The Cricket (1917 film)

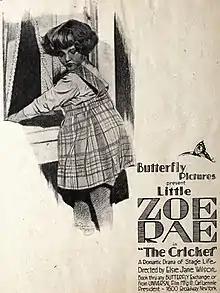

The Cricket is a 1917 American silent drama film directed by Elsie Jane Wilson and starring Gretchen Lederer, Zoe Rae and Winter Hall.